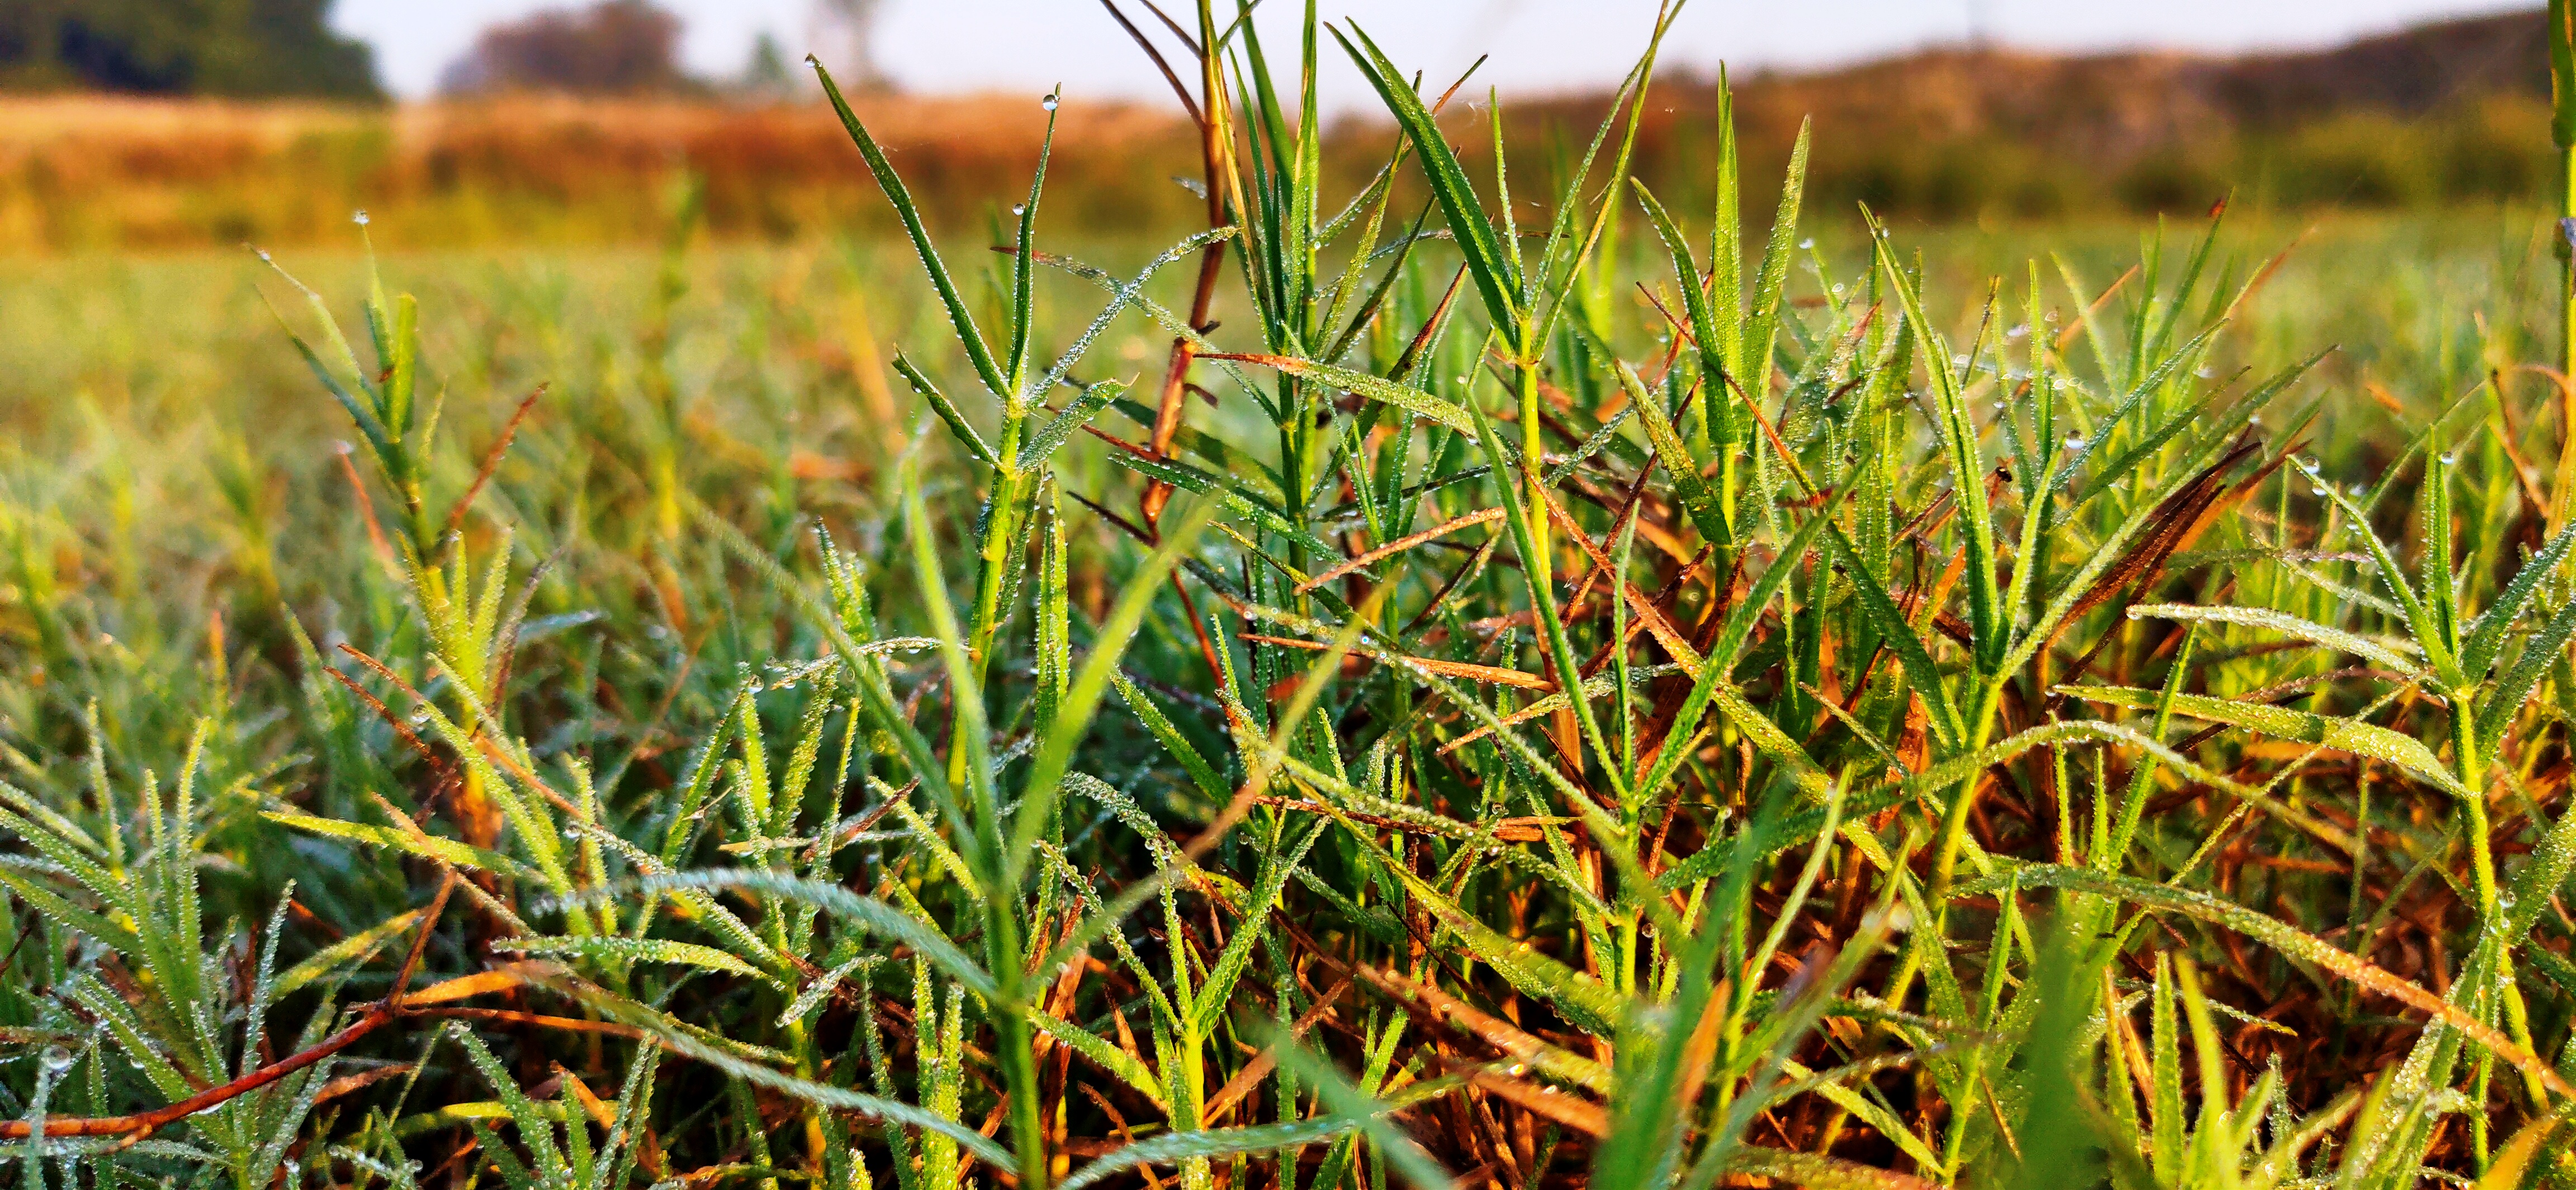
green, grass, plant, grass family, field, crop, grassland, prairie, chrysopogon zizanioides, sweet grass, flower, terrestrial plant, flowering plant, soil, arrowgrass, sedge family, meadow, agriculture, plant stem, lawn, pasture, paddy field